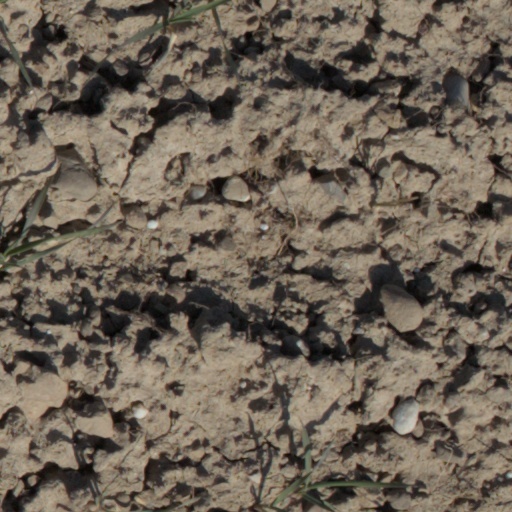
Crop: wheat